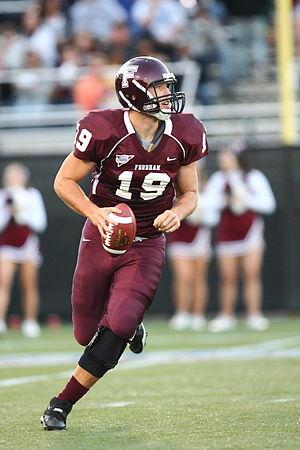
John Michael Skelton est un joueur américain de football américain, évoluant au poste de quarterback.